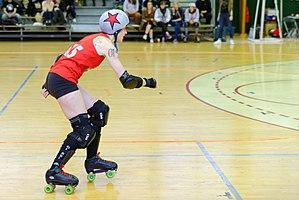
Championnat de France Roller Derby Nationale 2 Zone 5 Plateau 5. Rencontre Knee Breakers On Wheels / Roller Derby Belfort vs Les Grrriottes Girrrls / Lyon Roller Derby au gymnase Jean-Marc Boivin (Dijon, Côte d'Or, Bourgogne-Franche Comté, France).